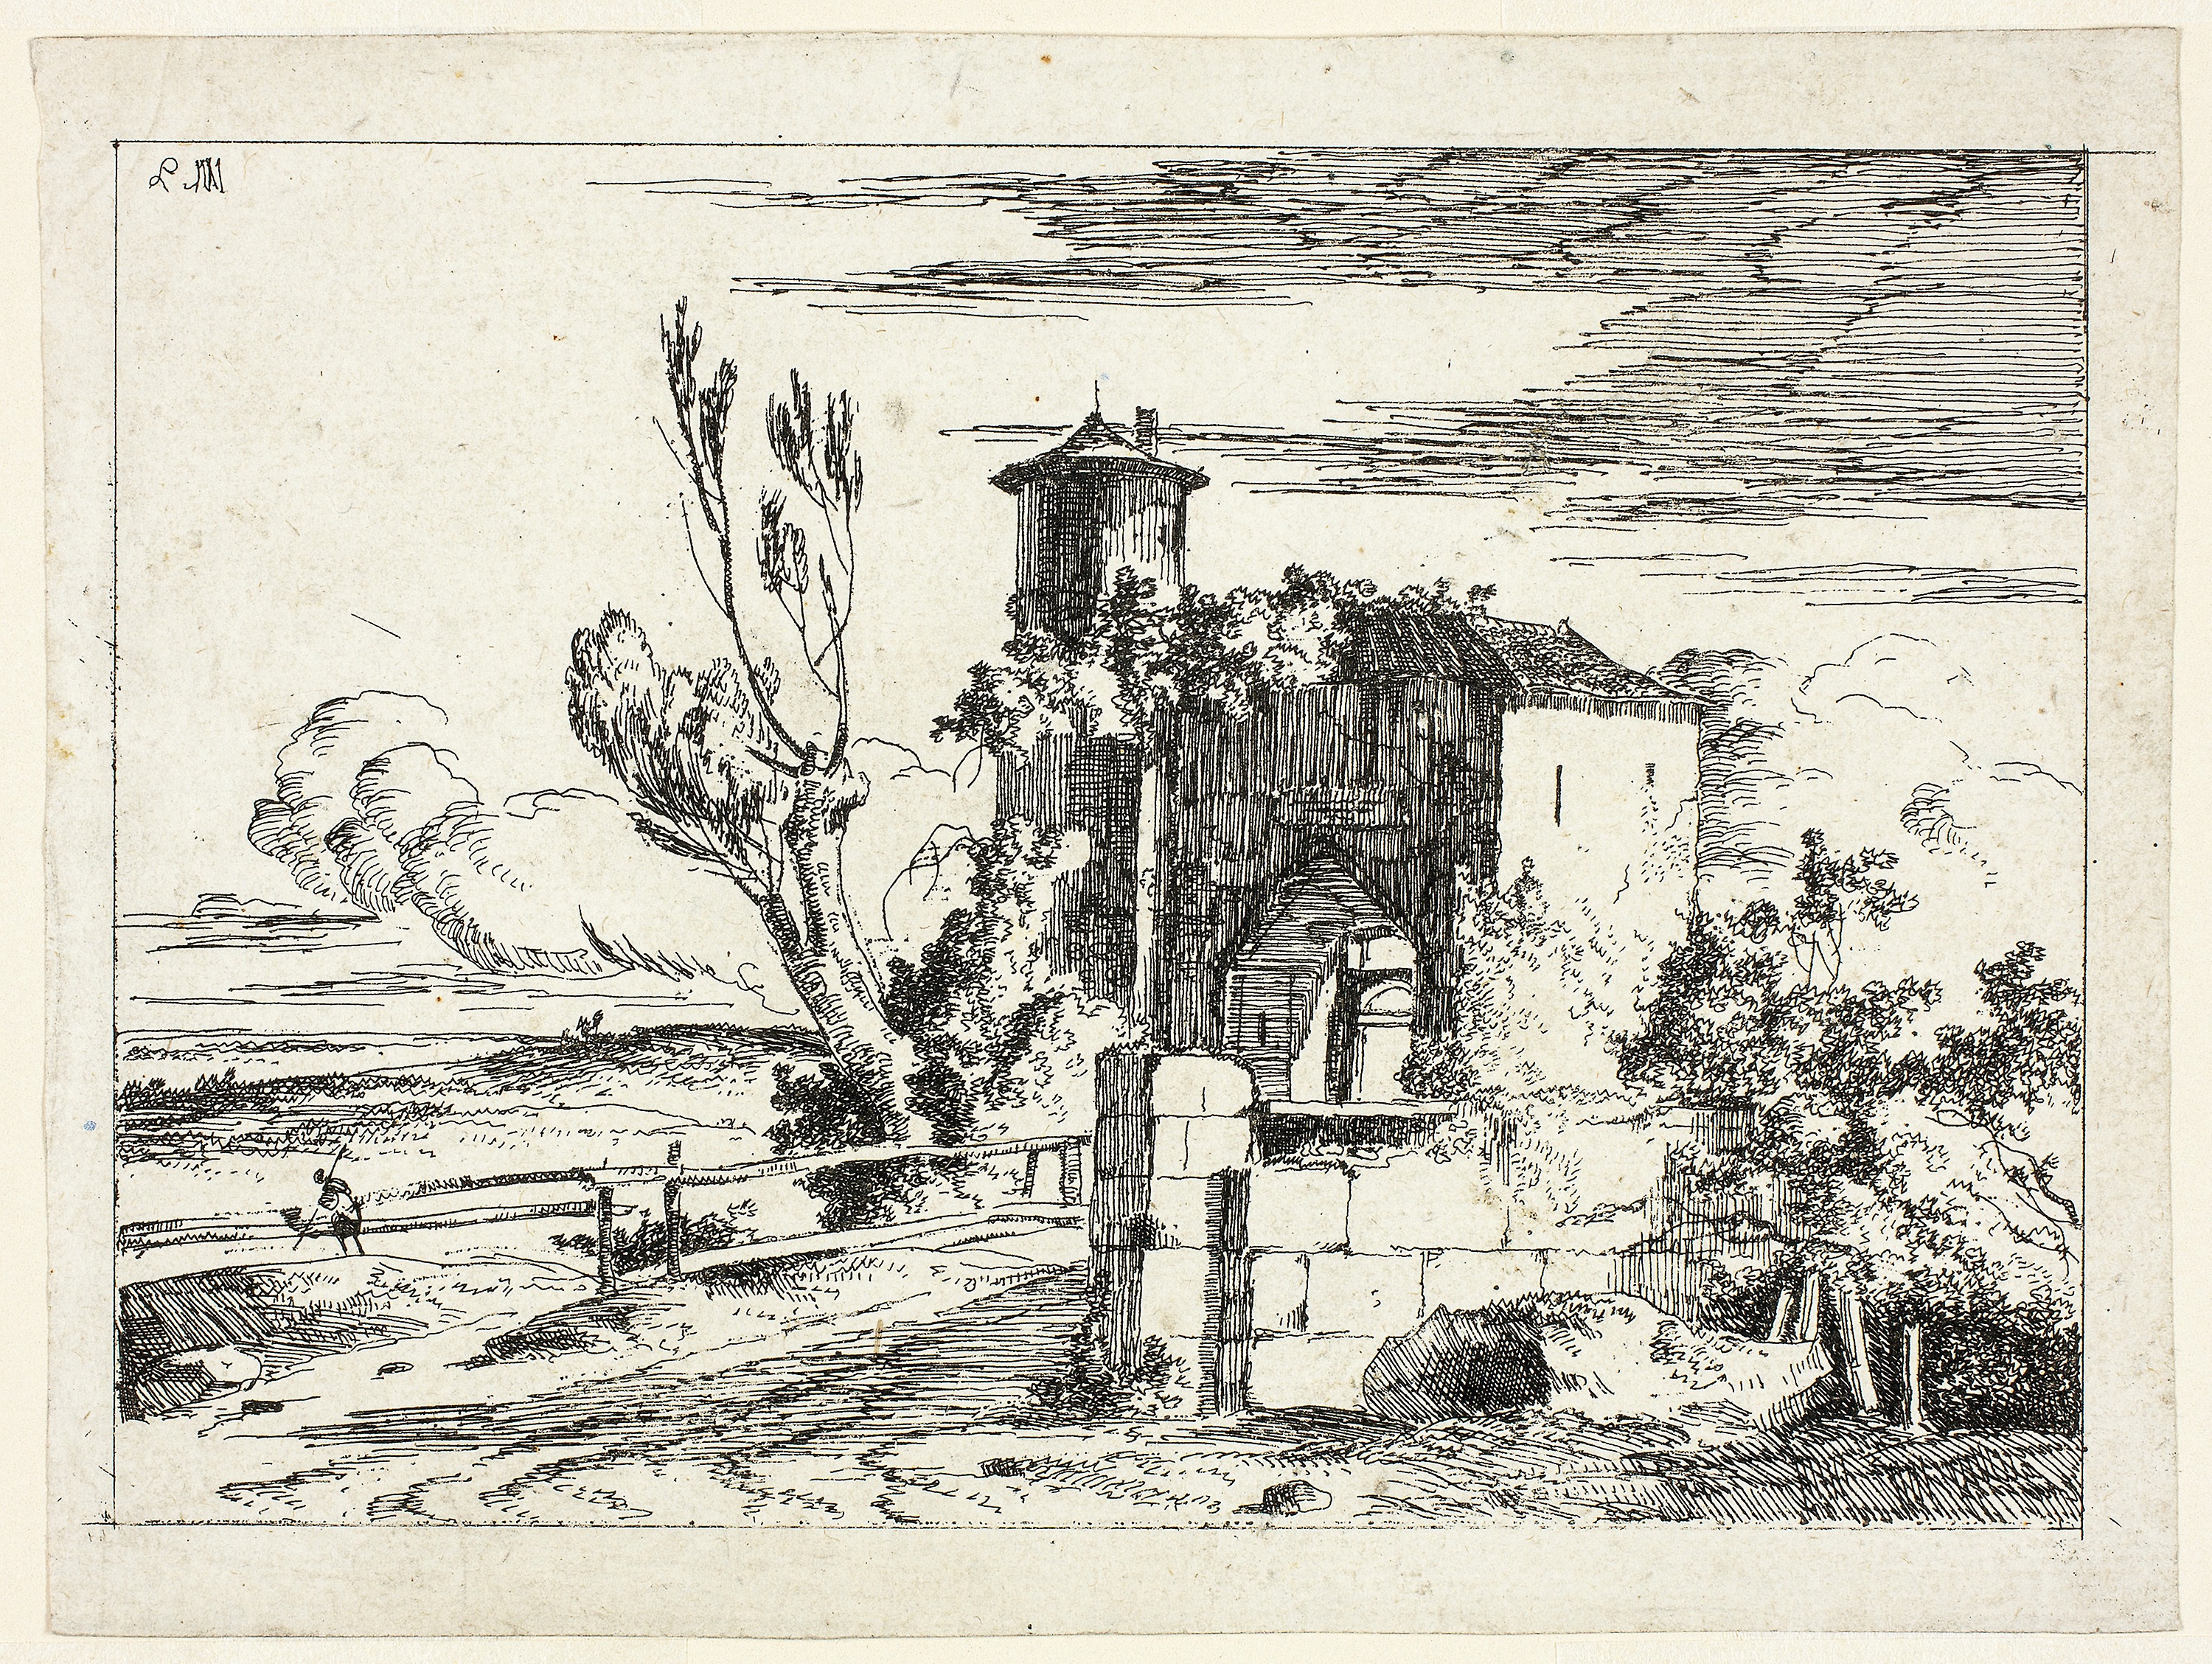
tree, sketch, drawing, art, artwork, history, black and white, arch, illustration, visual arts